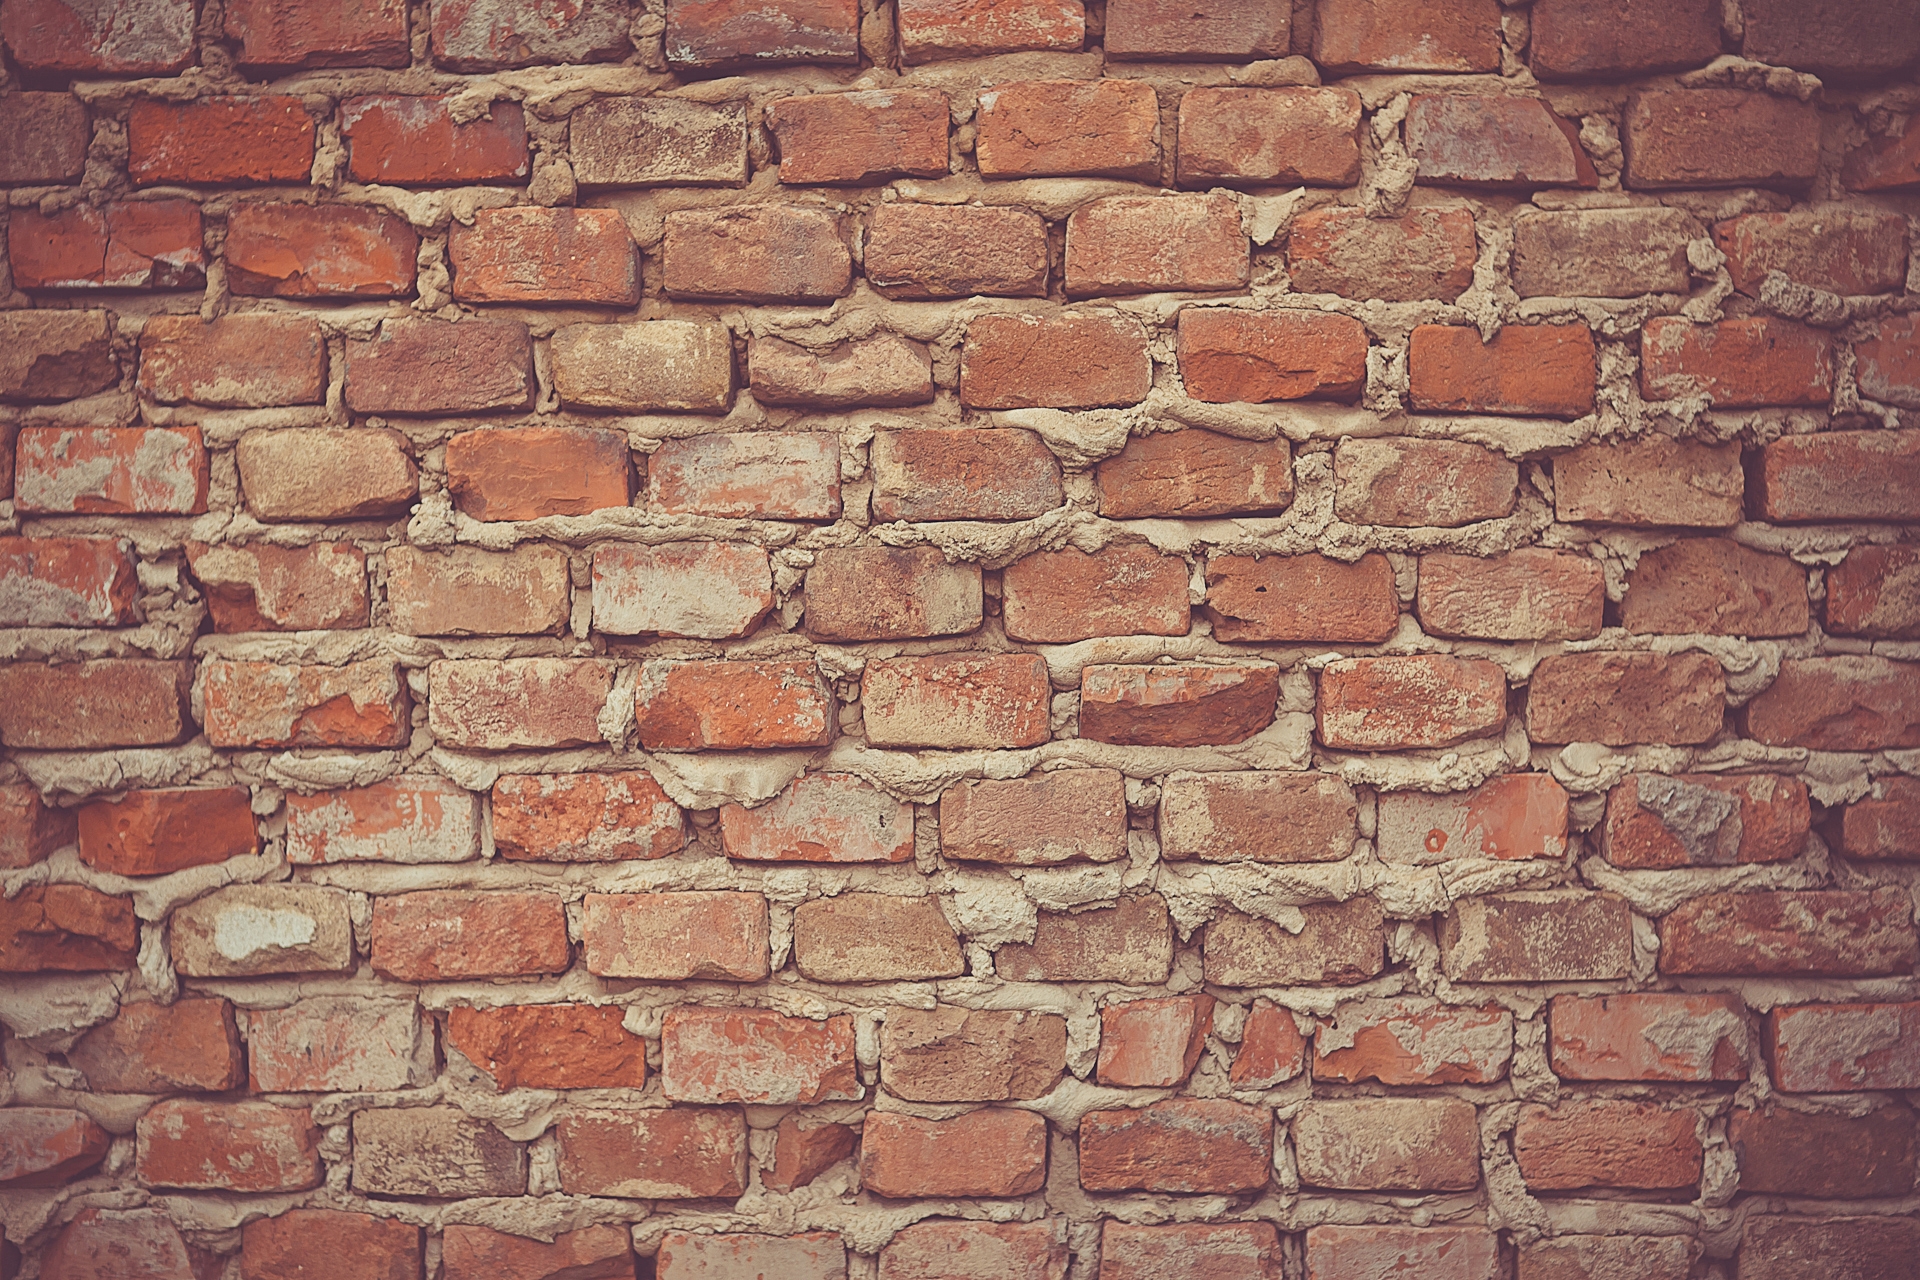
texture, floor, building, wall, pattern, red, industry, stone wall, brick, material, stones, cement, bricks, brickwork, flooring